David Choi

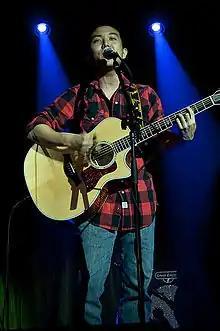

In January 2012, Choi announced his Forever and Ever USA/Canada tour. He went to 20 cities across the US and Canada, starting in Phoenix on February 2 and ending in Chicago on April 2. In May, Choi started on his third tour to the Asia-Pacific: Melbourne, Adelaide, Sydney, Jakarta, Manila, Kuala Lumpur, Hong Kong, Seoul and Tokyo. In September 2012, he and Clara Chung embarked on their Fall Tour presented by YesStyle, visiting 19 cities all over the US and Canada, starting in Los Angeles and ending in Orange County.